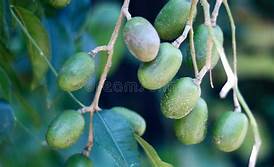
Label: others